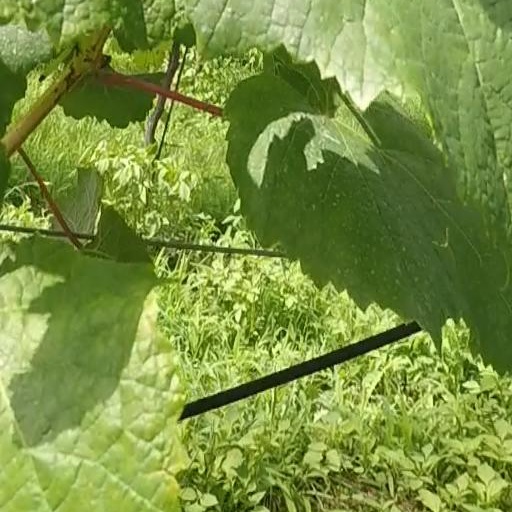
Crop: grape